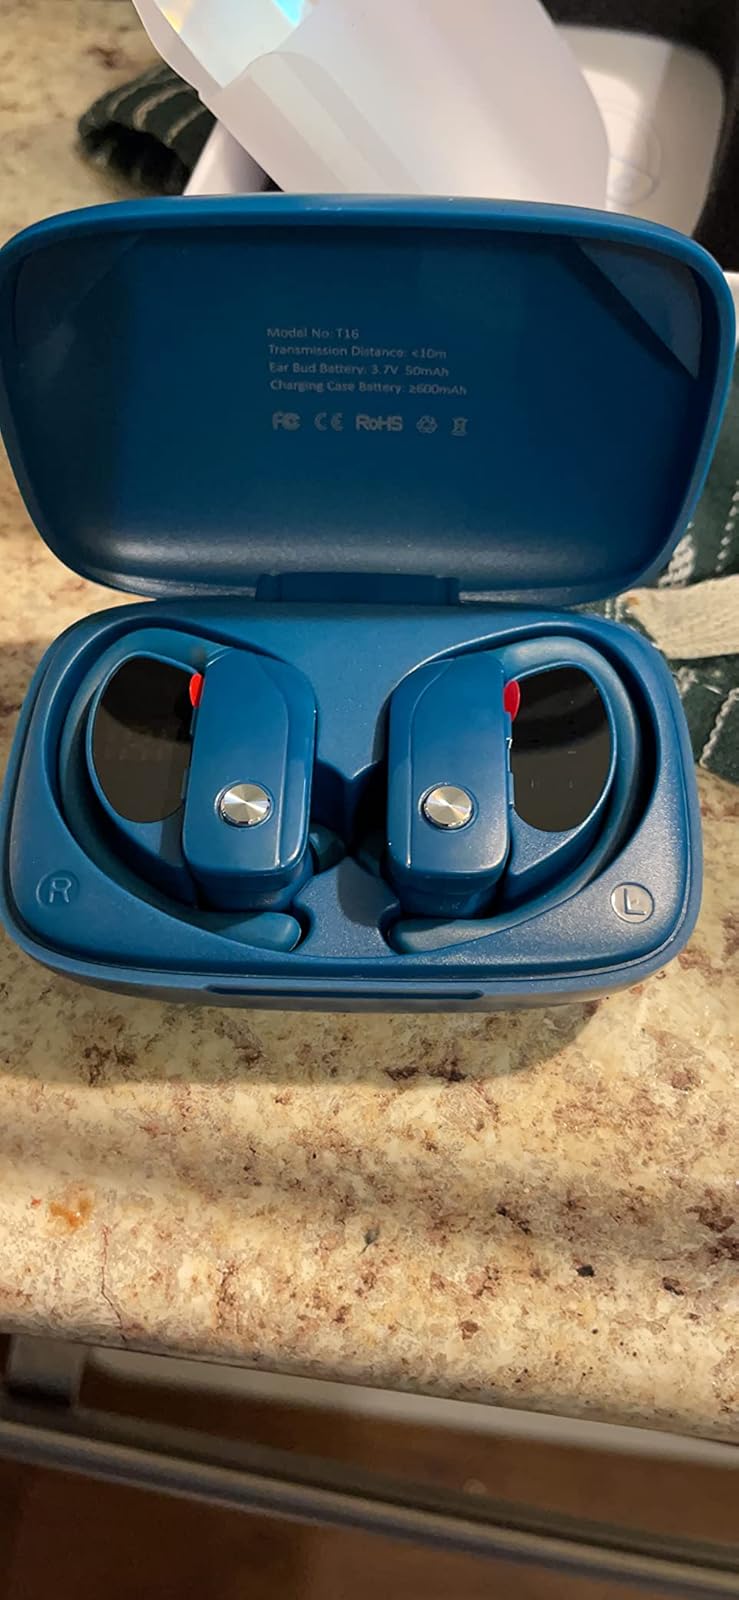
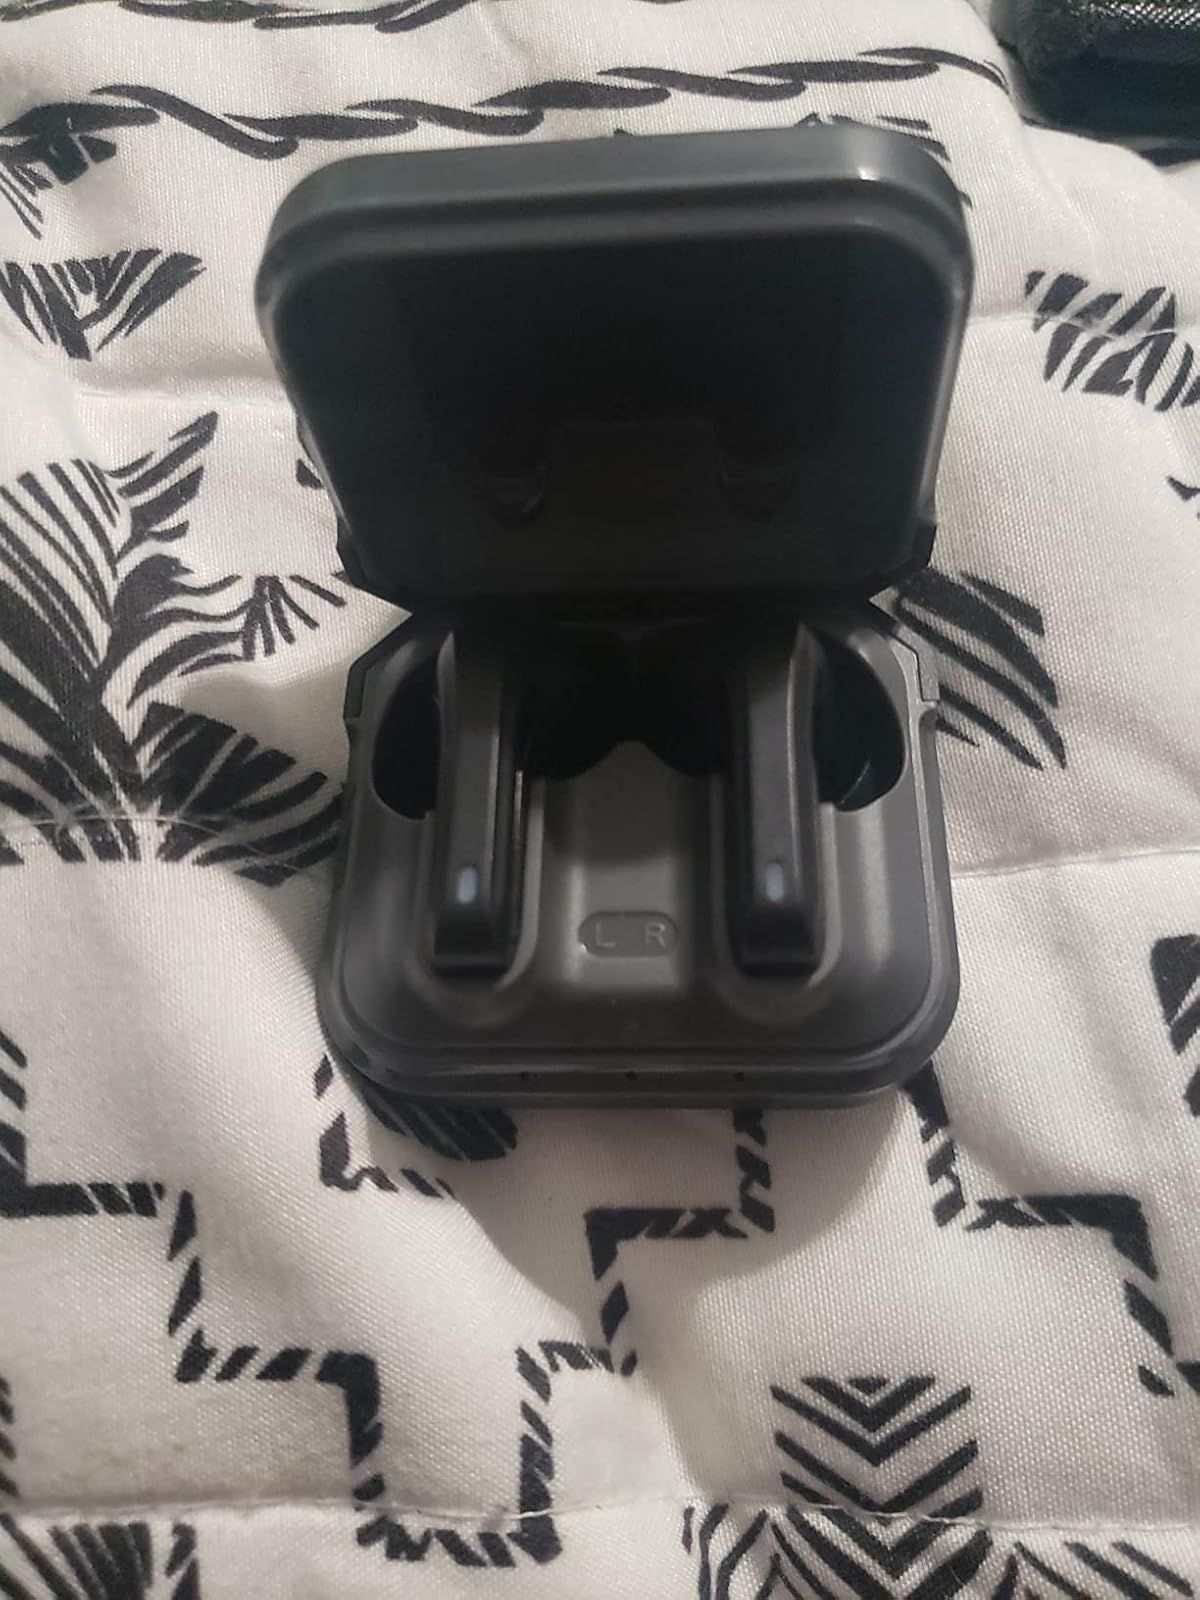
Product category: earbuds
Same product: no